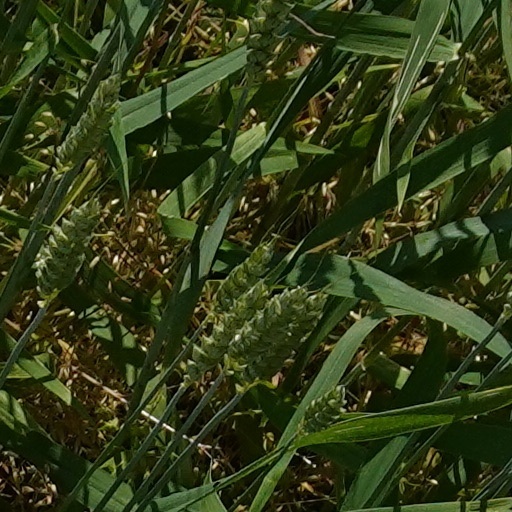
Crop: wheat